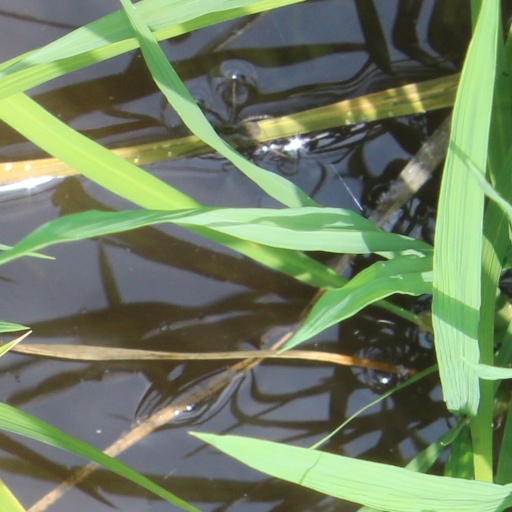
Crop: rice